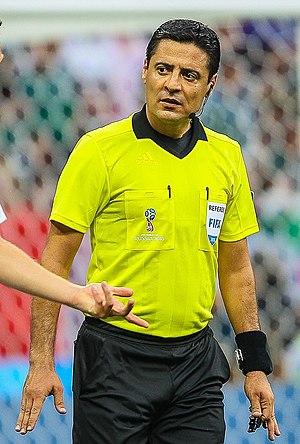
Alireza Faghani
Alireza Faghani
Alireza Faghani er en iransk fodbolddommer som har været på FIFAs Internationale Dommerliste siden 2008, og som til dagligt dømmer i Persian Gulf Pro League. Faghani har dømt adskillige større kampe, eksempelvis 2014 AFC Champions League og VM-finalen for klubhold i 2015. Han medvirker som dommer ved VM i fodbold 2018 i Rusland.